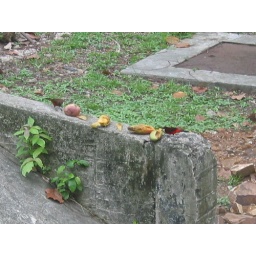
birds eating mangos in the back yard